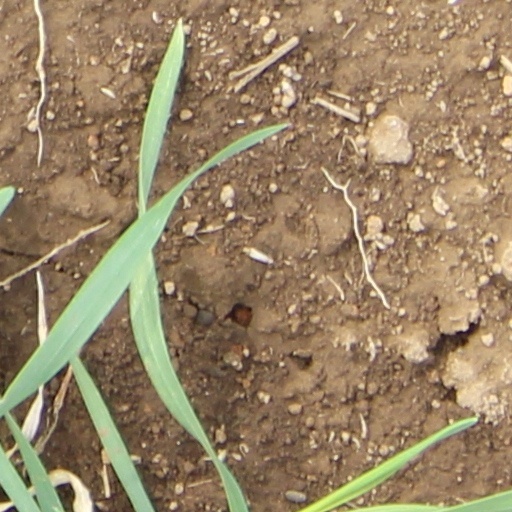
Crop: wheat